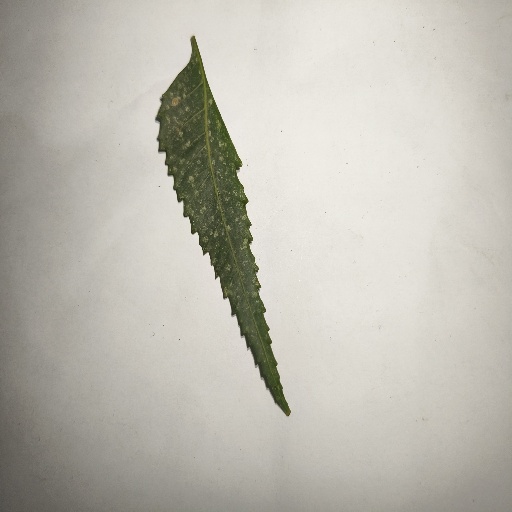
Species: Neem
Leaf condition: Powdery Mildew